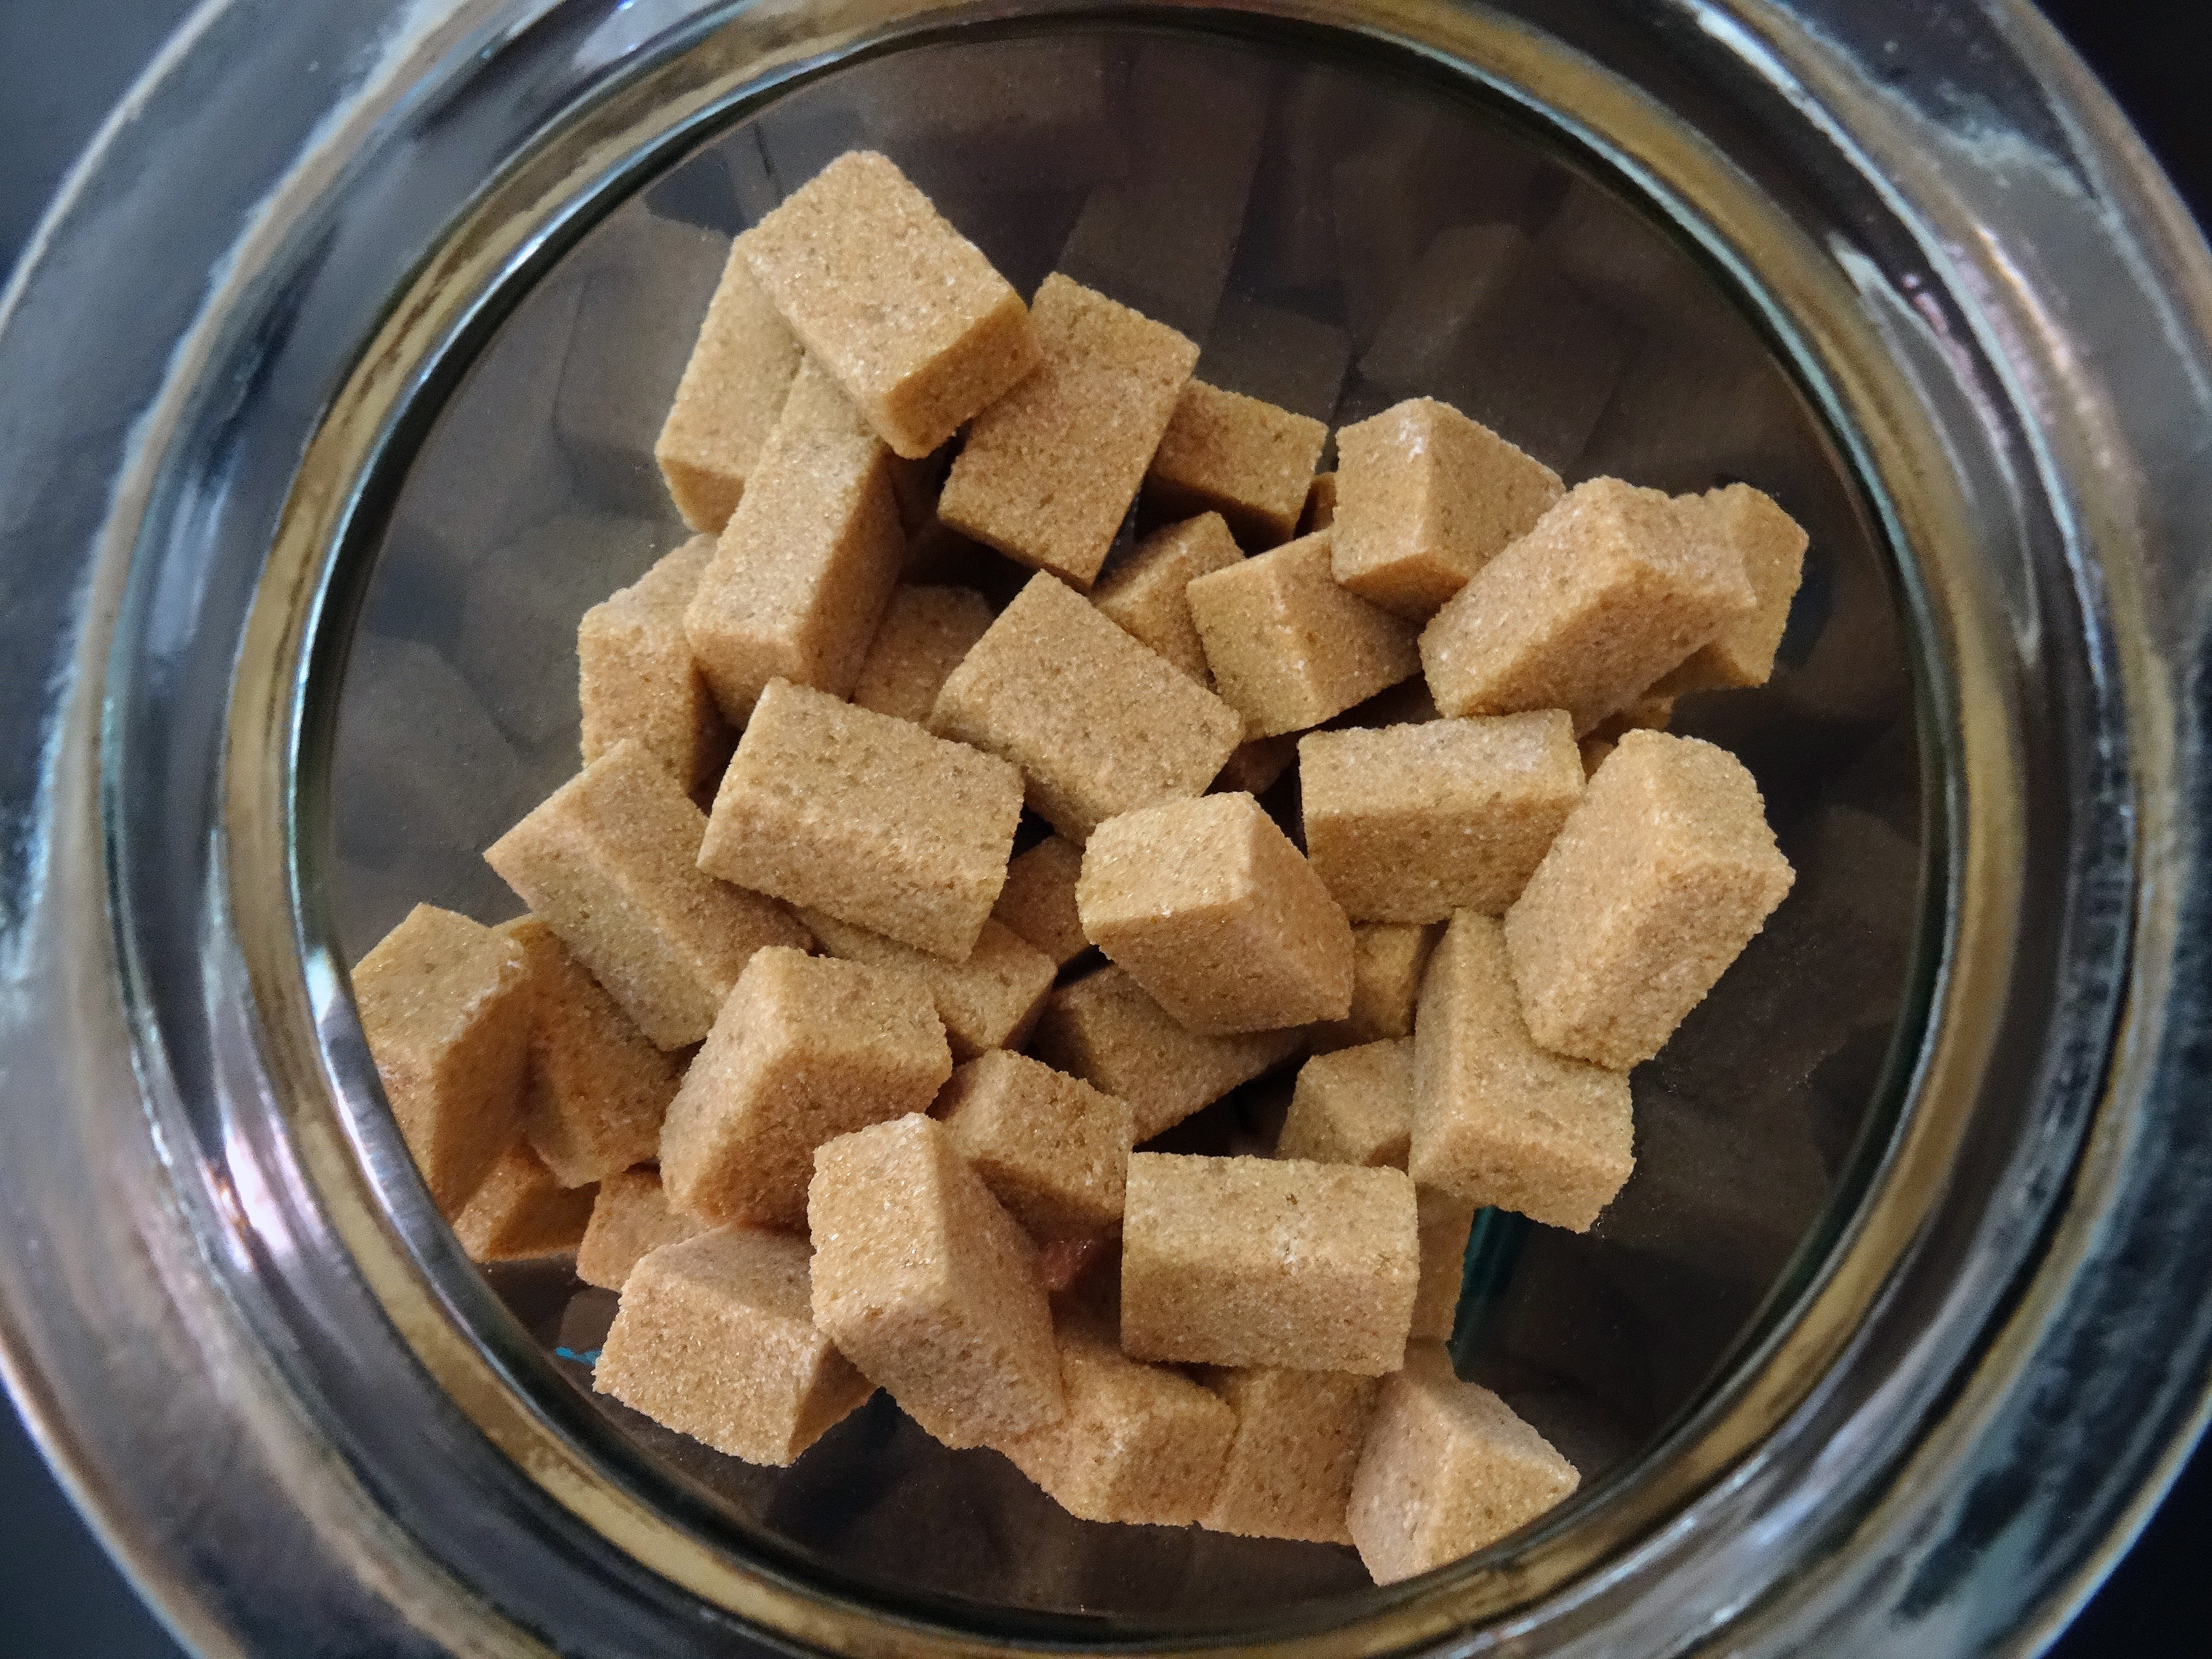
dish, meal, food, produce, brown, breakfast, dessert, cuisine, sugar, cube, vegetarian food, flavor, brown sugar, sugar cubes